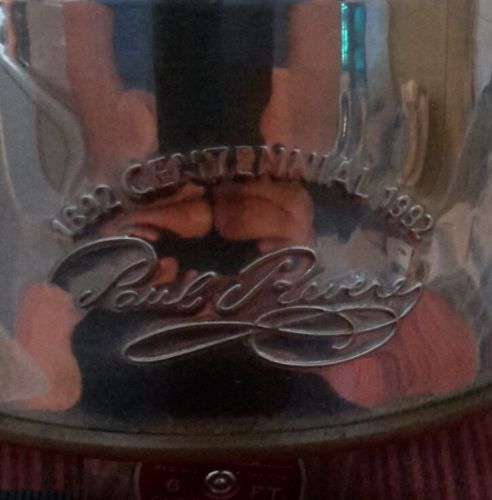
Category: kettle